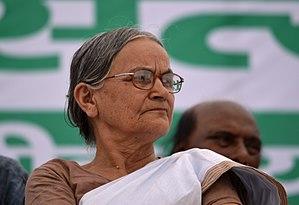
Radha Bhatt, présidente de Gandhi Peace Foundation, à Gwalior, Madhya Pradesh, Inde.